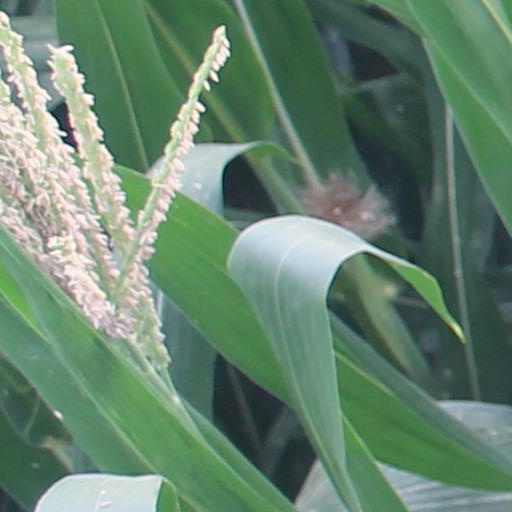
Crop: maize; corn